University of Illinois Urbana-Champaign University Library

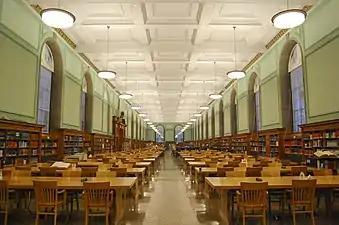
The Reference Reading Room

The University of Illinois Urbana-Champaign Library is one of the largest public academic libraries in the United States, "more than thirteen million volumes and 24 million items and materials in all formats, languages, and subjects, including 9 million microforms, 120,000 serials, 148,000 audio-recordings, over 930,000 audiovisual materials, over 280,000 electronic books, 12,000 films, and 650,000 maps." Beyond print books, the University Library's collections include DVDs, video games, and comic books. The University Library holds a significant collection of Indian comics, one of the largest of its kind in North America, featuring works in Hindi and other Indian languages. The Library also owns two copies of a brick from Abraham Lincoln's home, both by mason Harry C. Jorgensen (they are non-circulating but can be viewed at the library). Other items in the collection include e-books, microform, government documents, electronic and print academic and scientific journals, audio books, and loanable technology, including laptops, multimedia equipment, and graphing calculators.